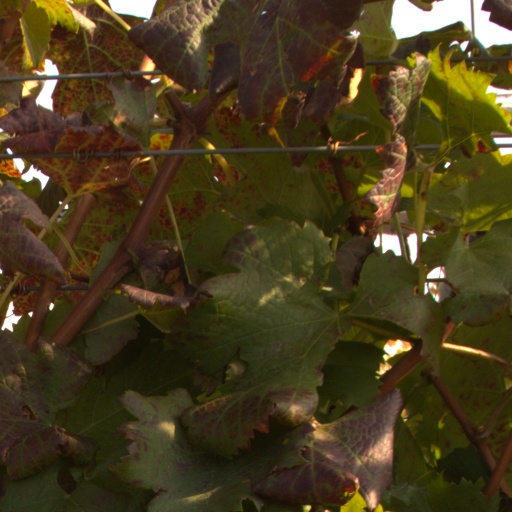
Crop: grape